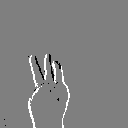
ASL letter: w